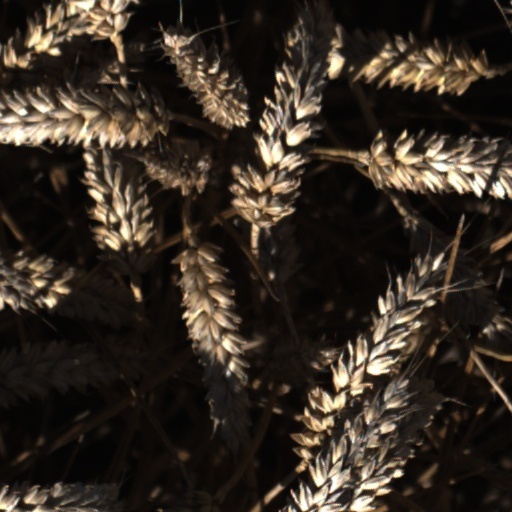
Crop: wheat